West Town, Chicago

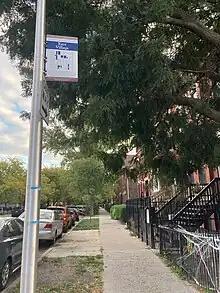
A sign designating the East Village at Wolcott and Division

East Village or "East Ukrainian Village" is a neighborhood directly east of Ukrainian Village. The generally accepted boundaries of East Village are Ashland (1600 W) on the east, Damen (2000 W) on the west, Division (1200 N) on the north, and Chicago (800 N) on the south (although some people extend the southern border to Grand Ave). The East Village Association neighborhood group in 1984 identify the boundaries as Division Street to Chicago Avenue and Damen Avenue to Milwaukee Avenue (800 – 1600 W).